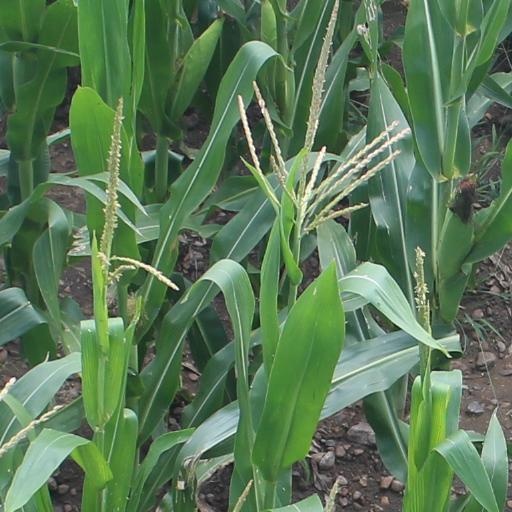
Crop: maize; corn